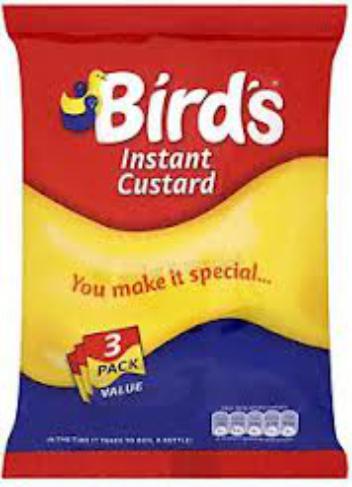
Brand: Bird's Custard
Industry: Food